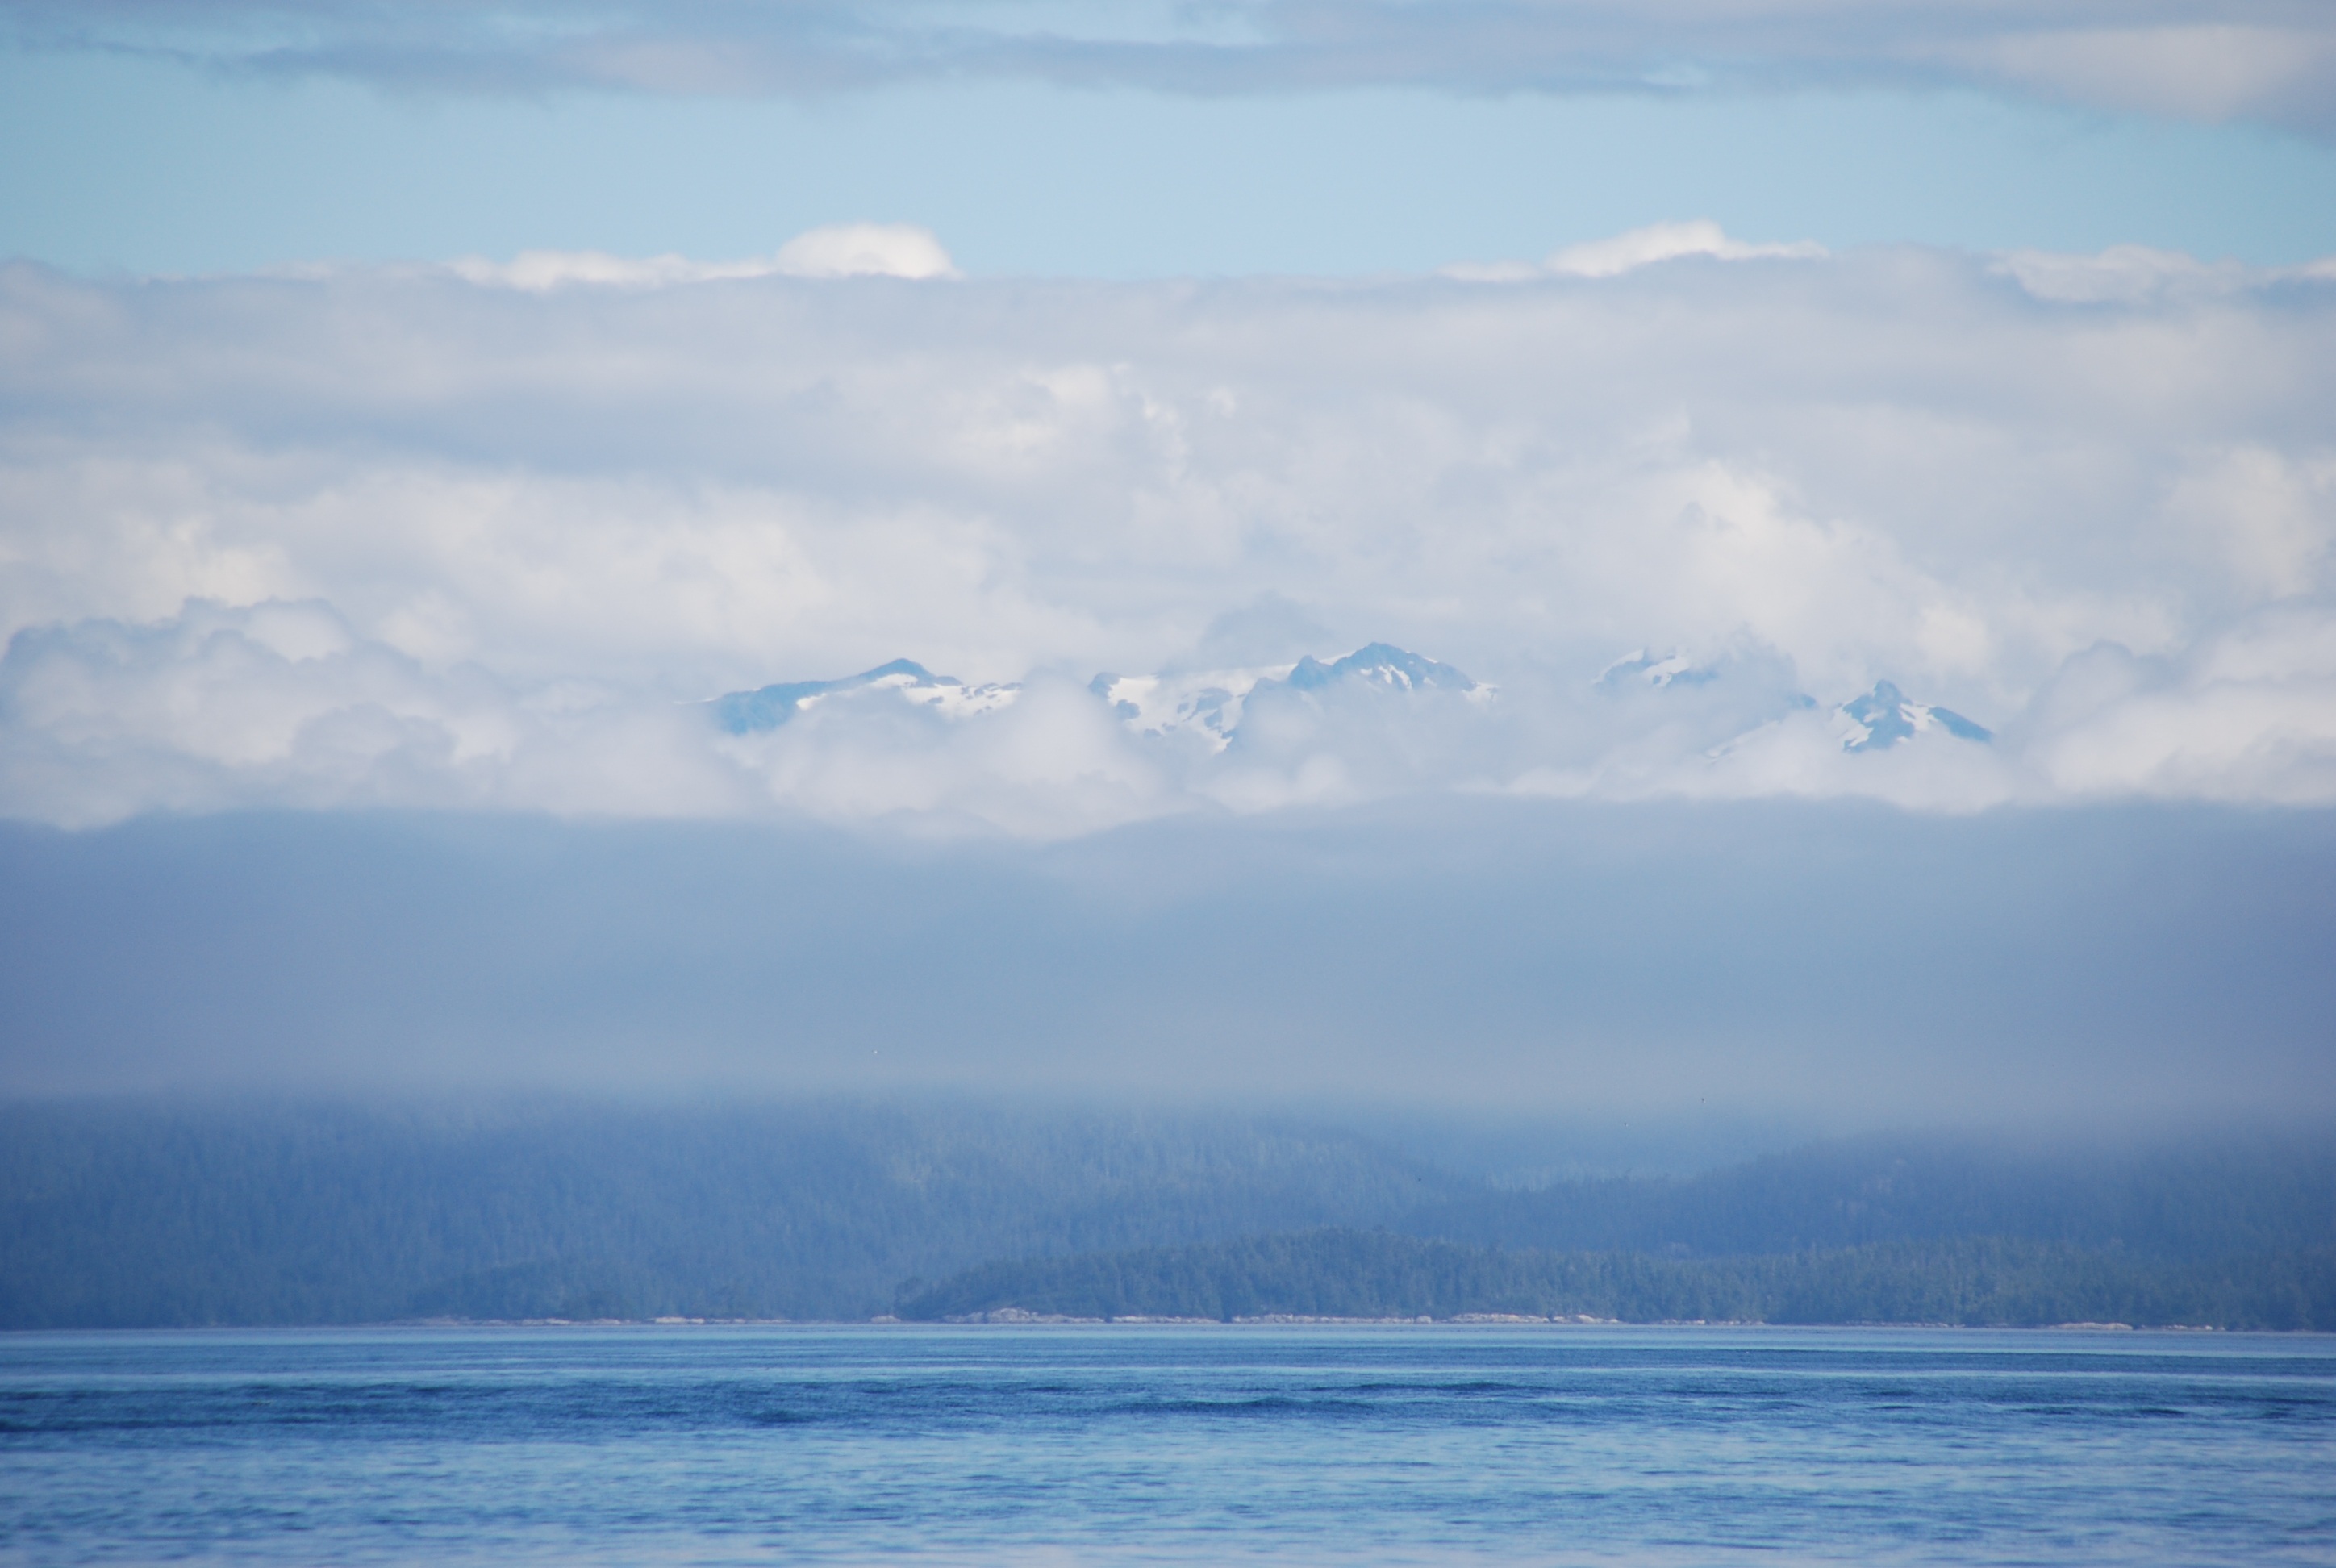
landscape, sea, coast, water, nature, ocean, horizon, mountain, cloud, sky, fog, mist, sunlight, morning, wave, lake, dawn, reflection, bay, blue, reservoir, arctic, body of water, mountains, loch, arctic ocean, meteorological phenomenon, atmospheric phenomenon, atmosphere of earth